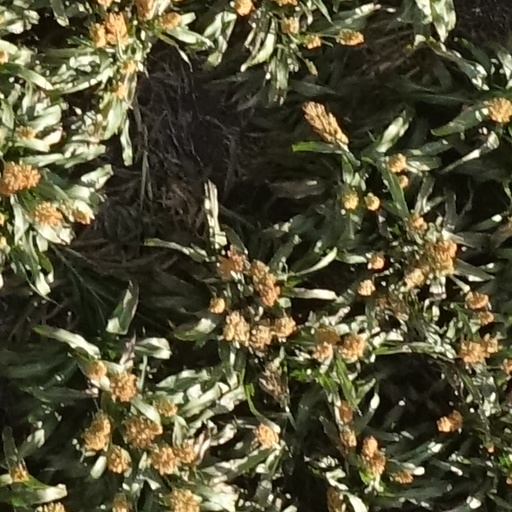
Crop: sorghum